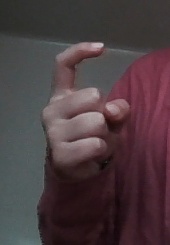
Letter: ra